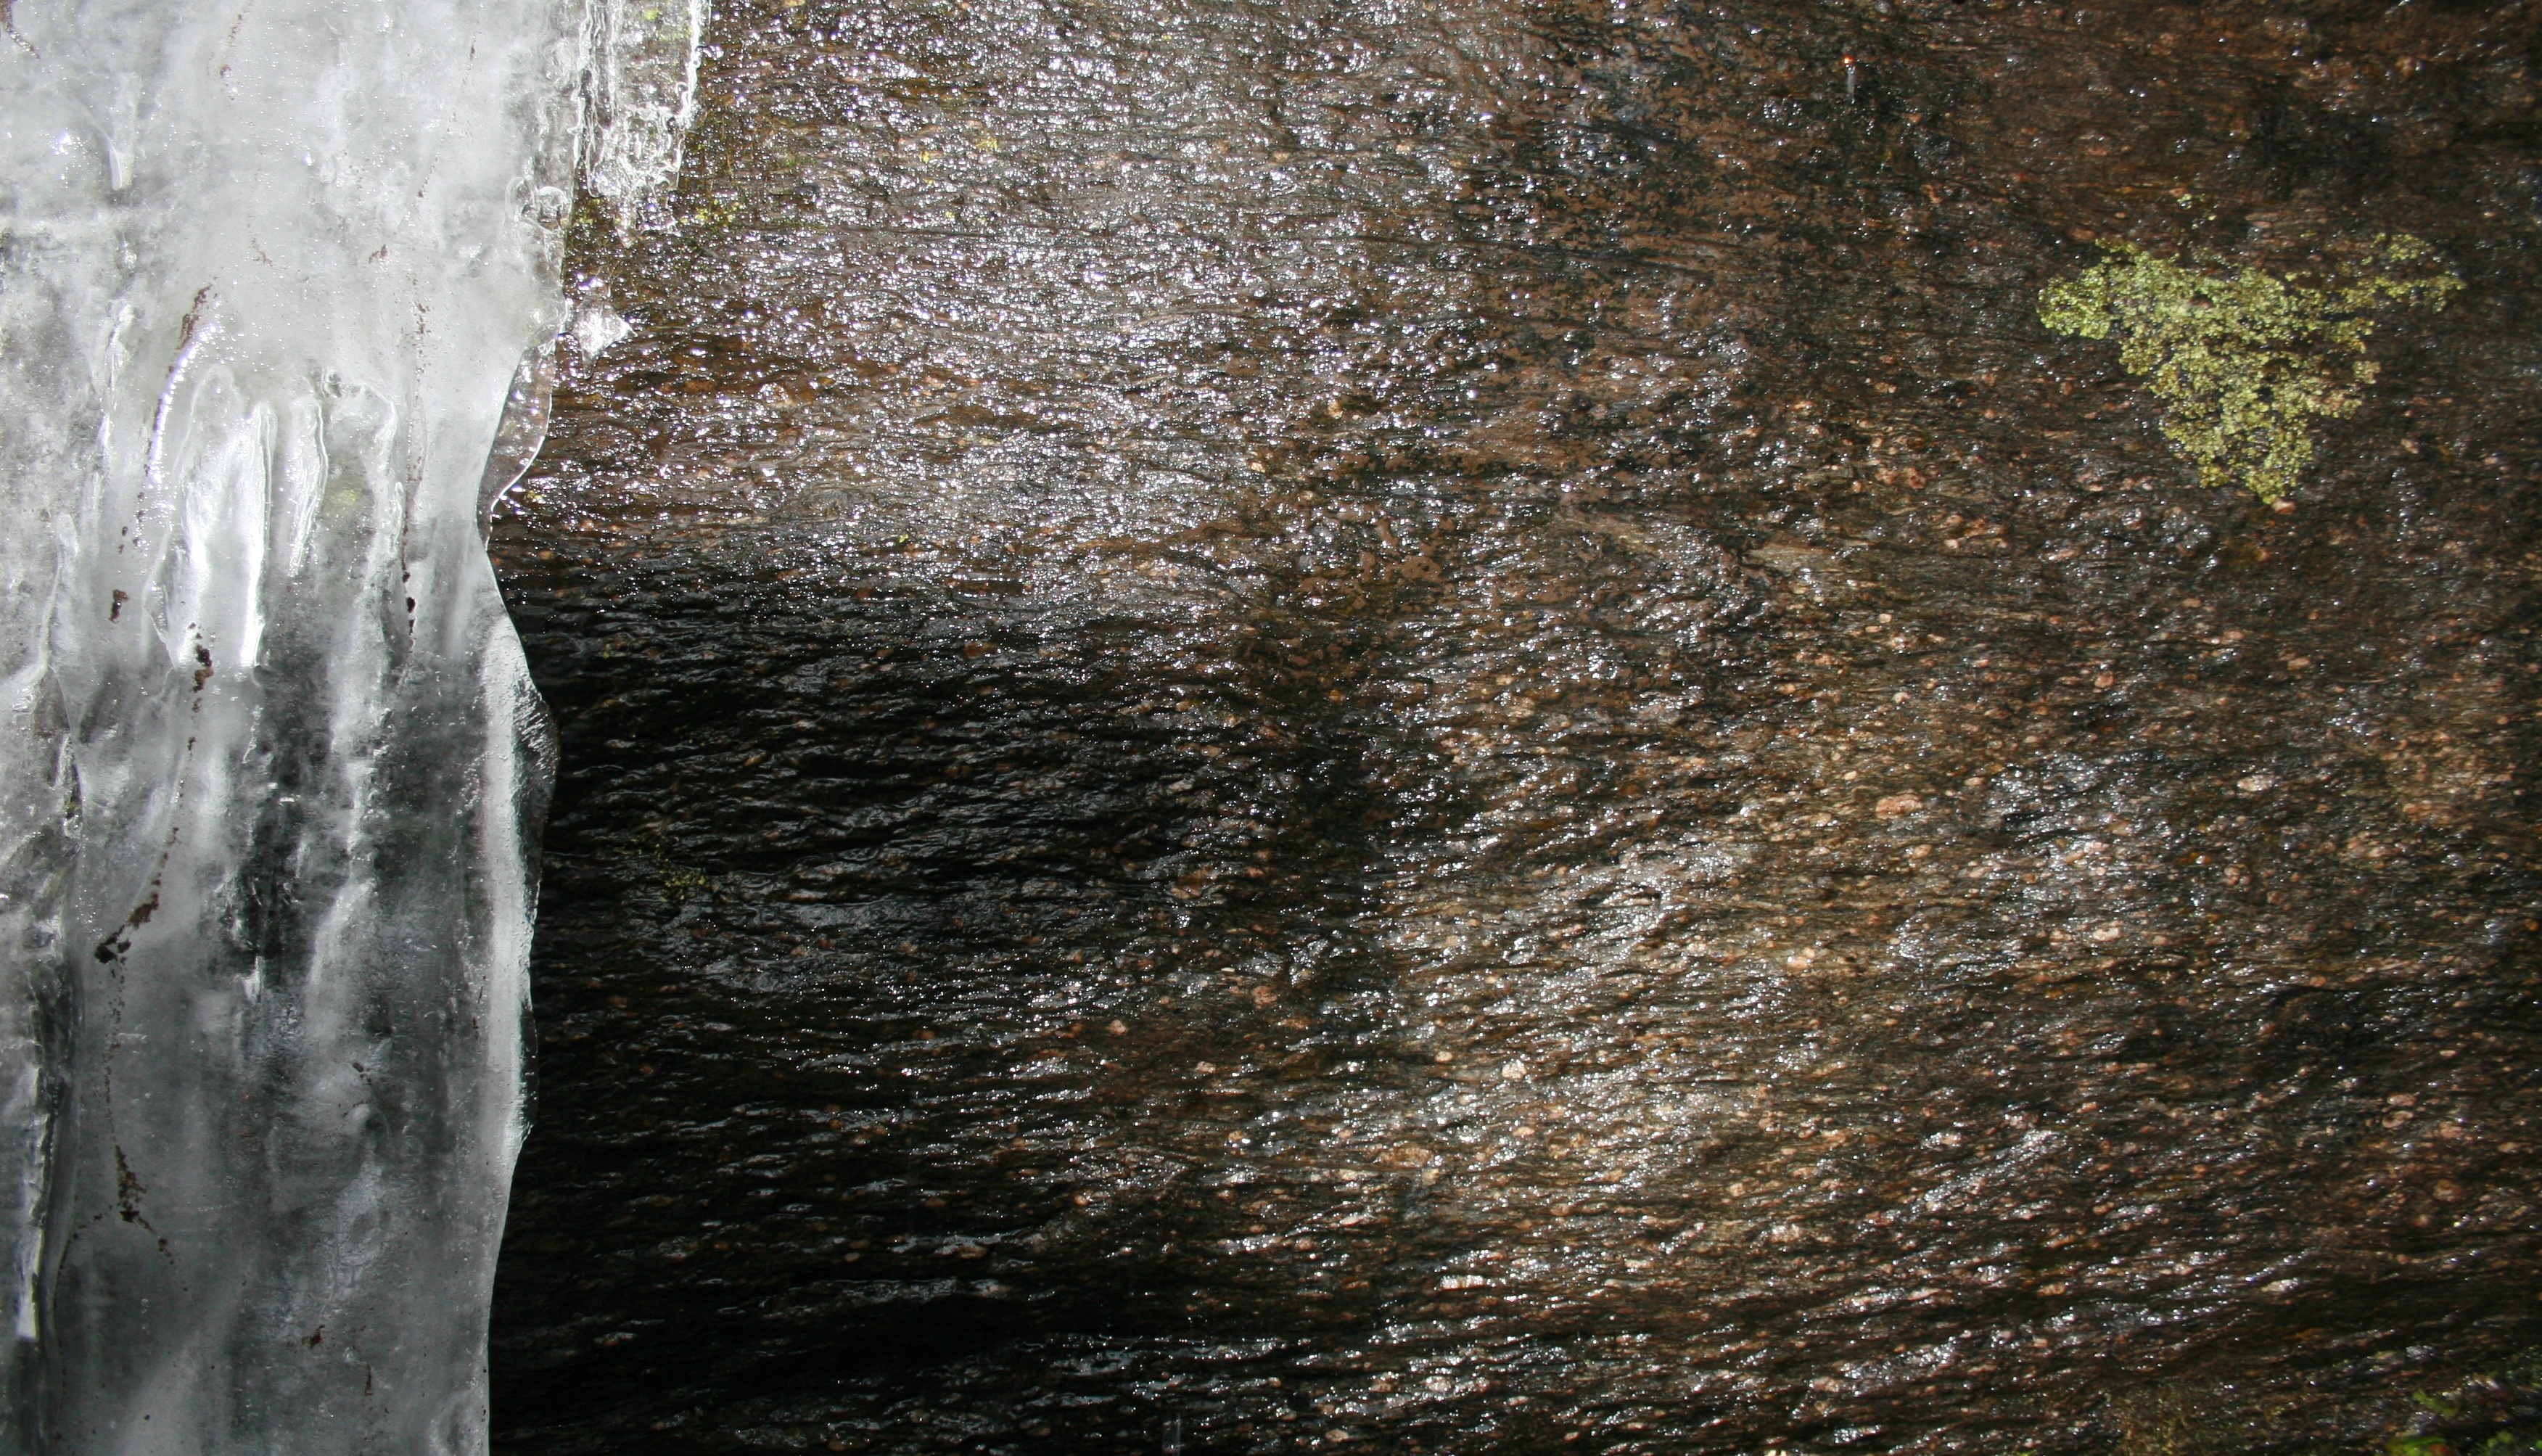
tree, water, nature, rock, waterfall, cold, winter, texture, stone, formation, ice, cave, natural, terrain, geology